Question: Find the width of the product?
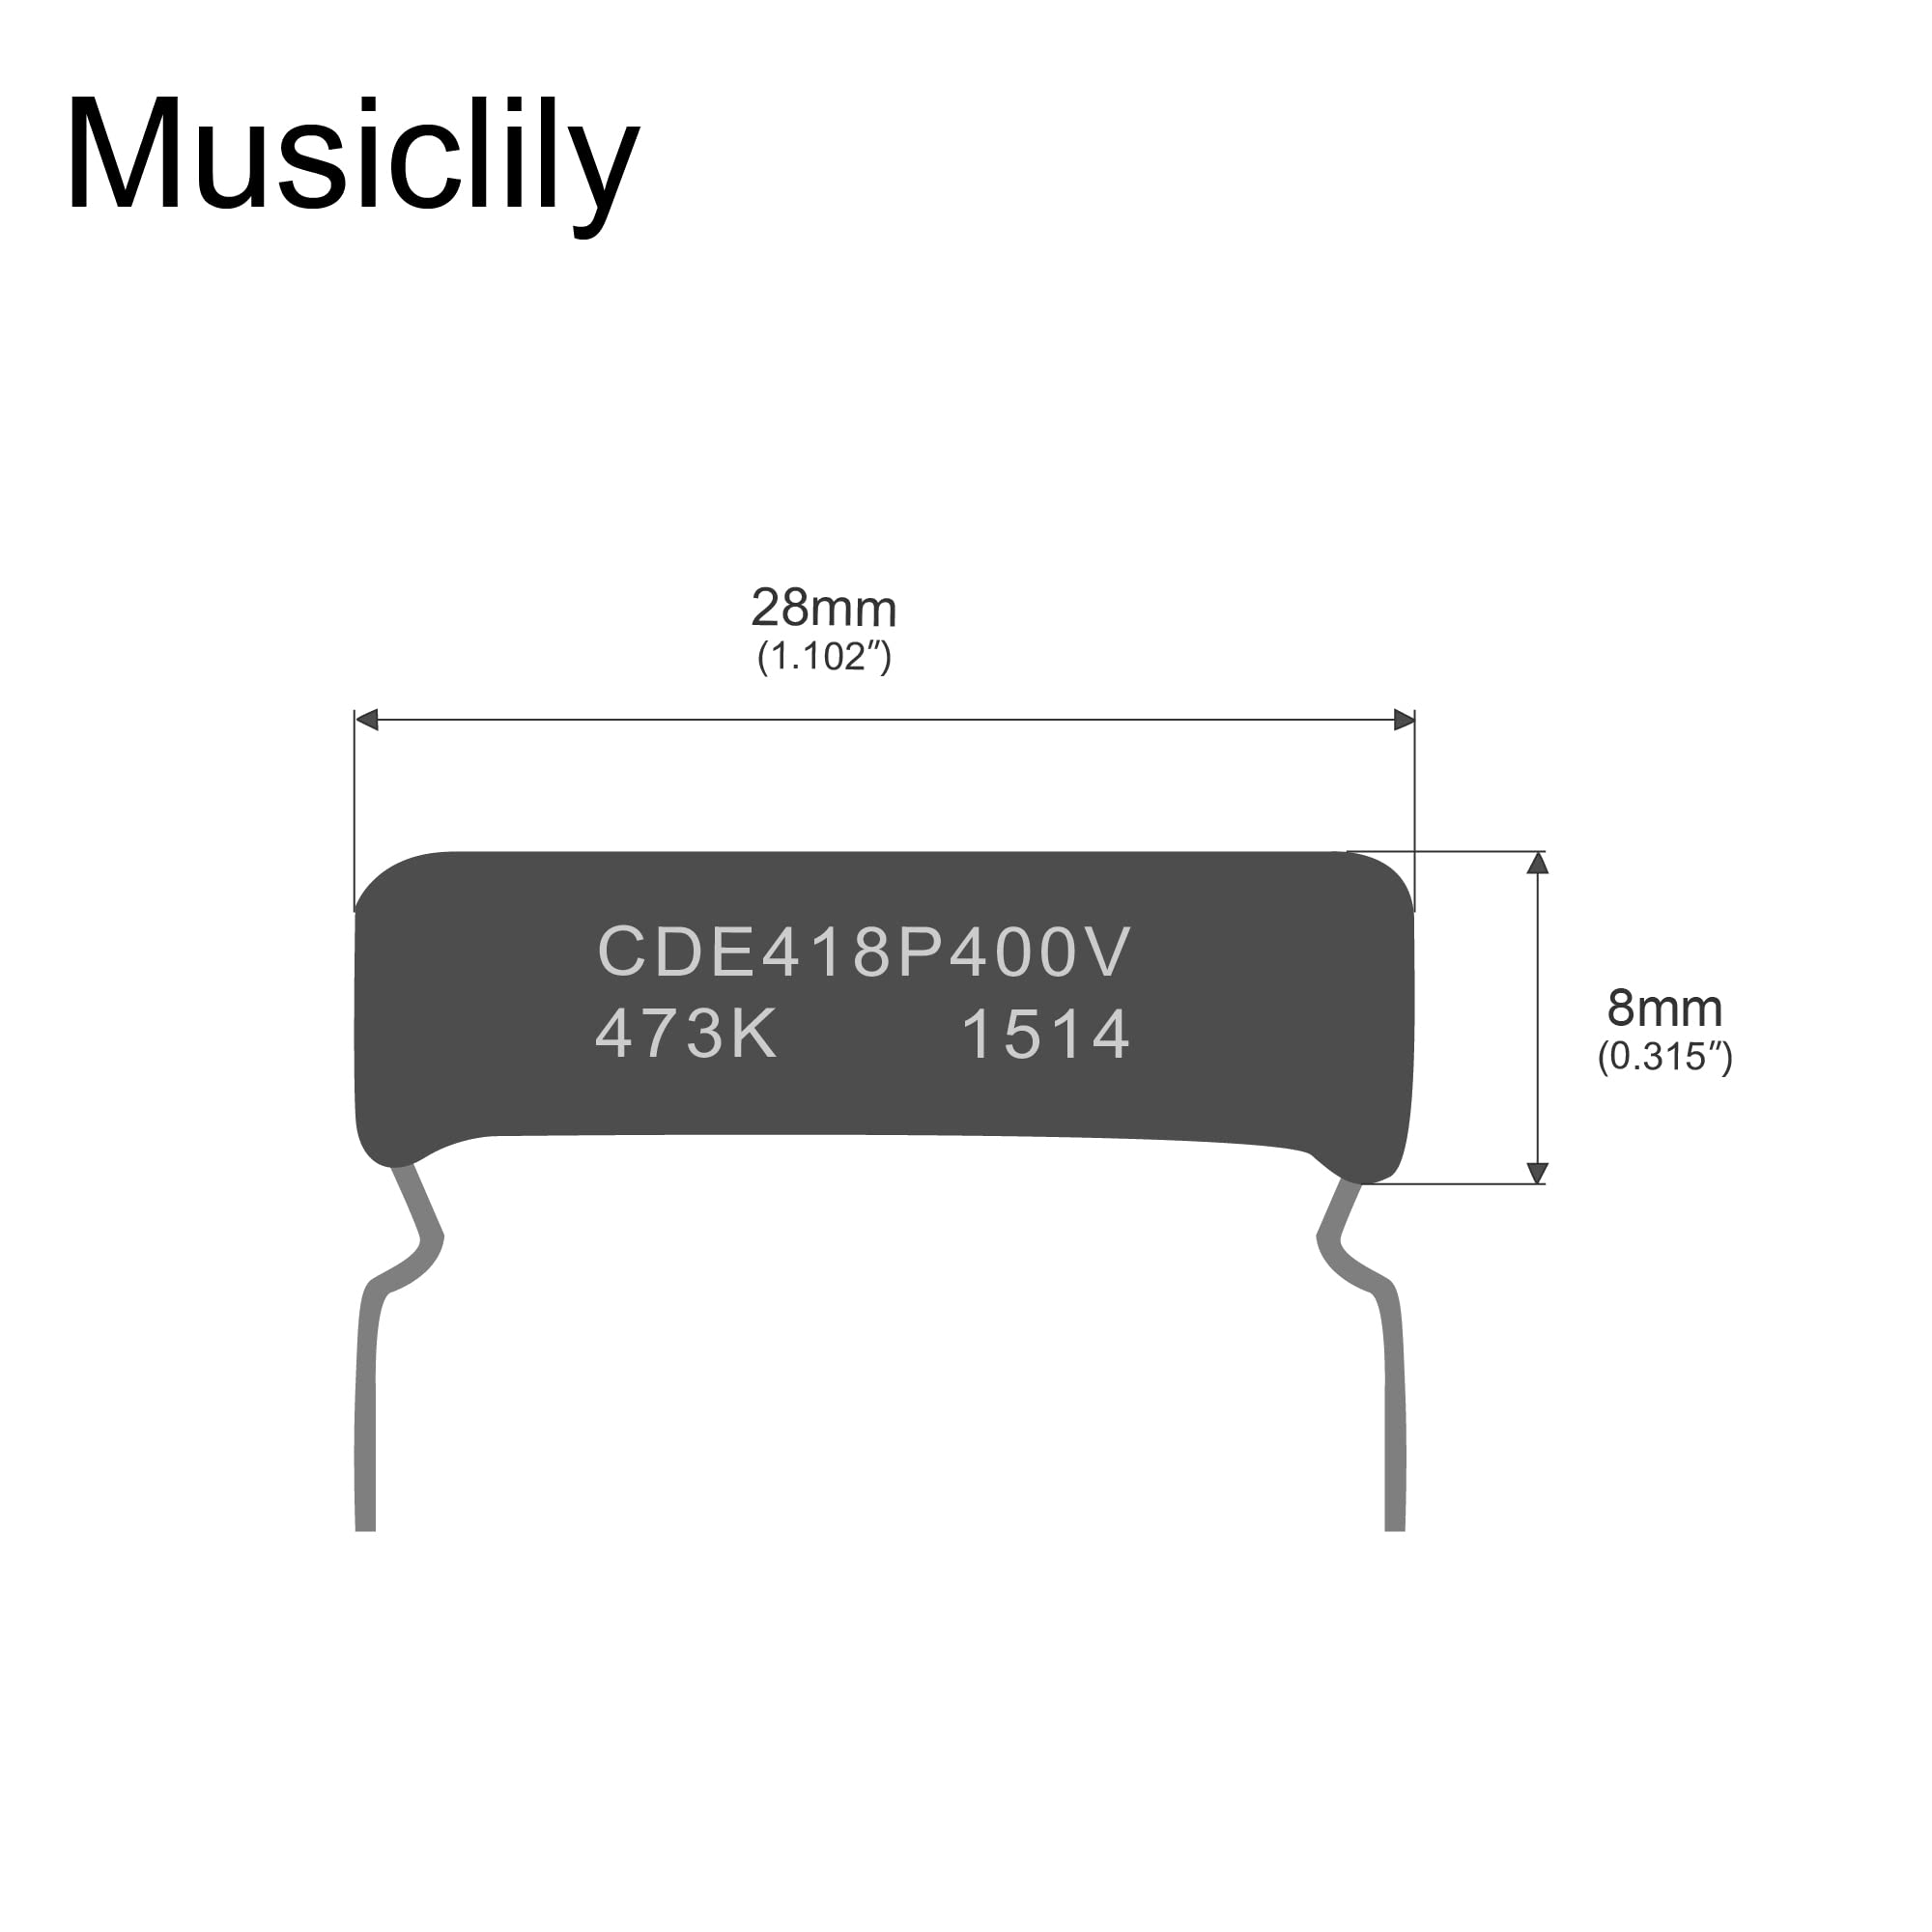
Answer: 8.0 millimetre